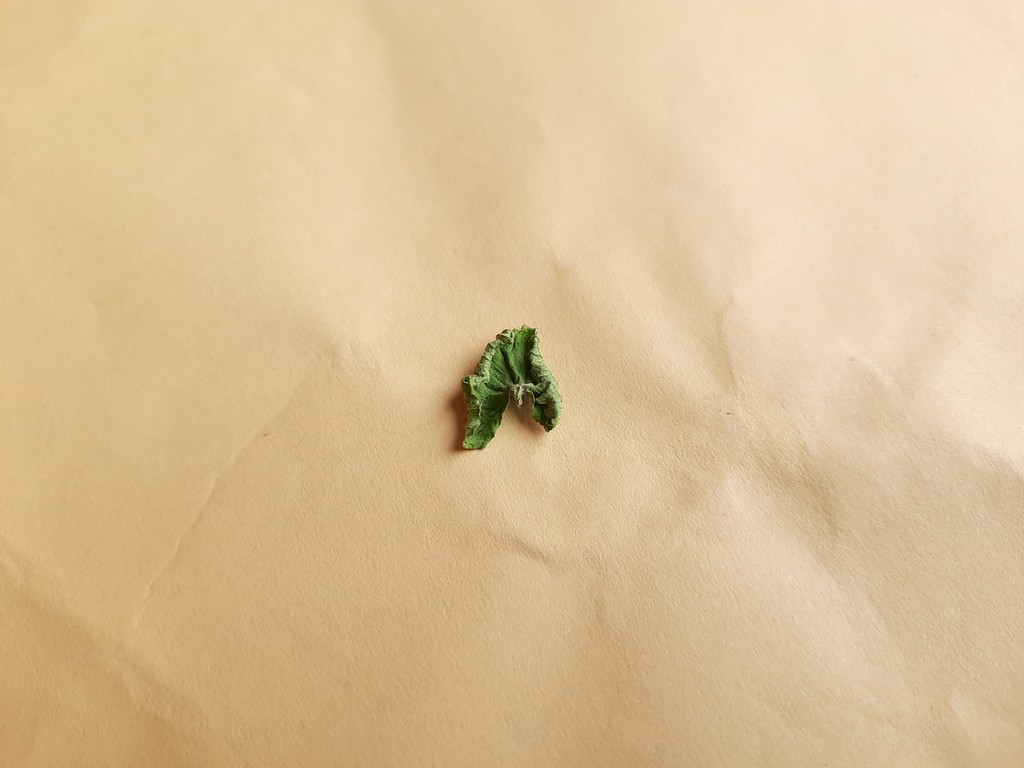
Label: Dried